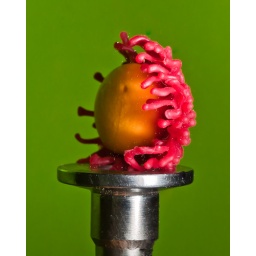
A little tiny coosh ball hit by a yellow rubber ball.Cheers.